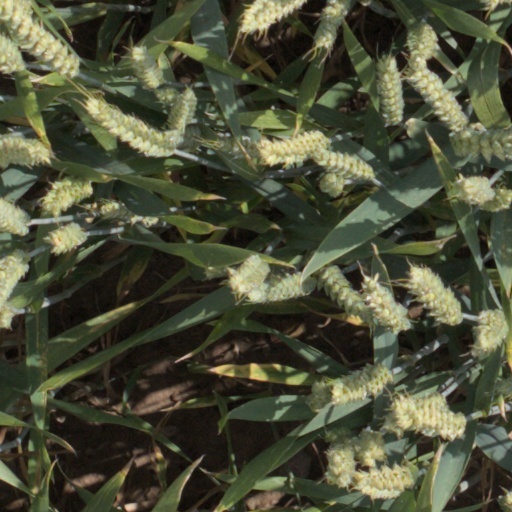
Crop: wheat